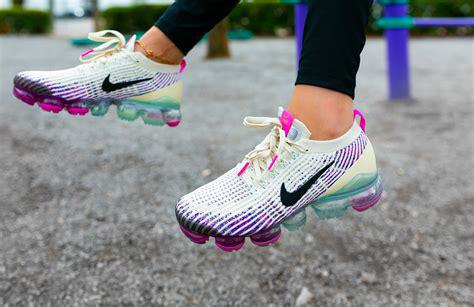
Brand: Nike
Model: Air Vapormax Flyknit 3